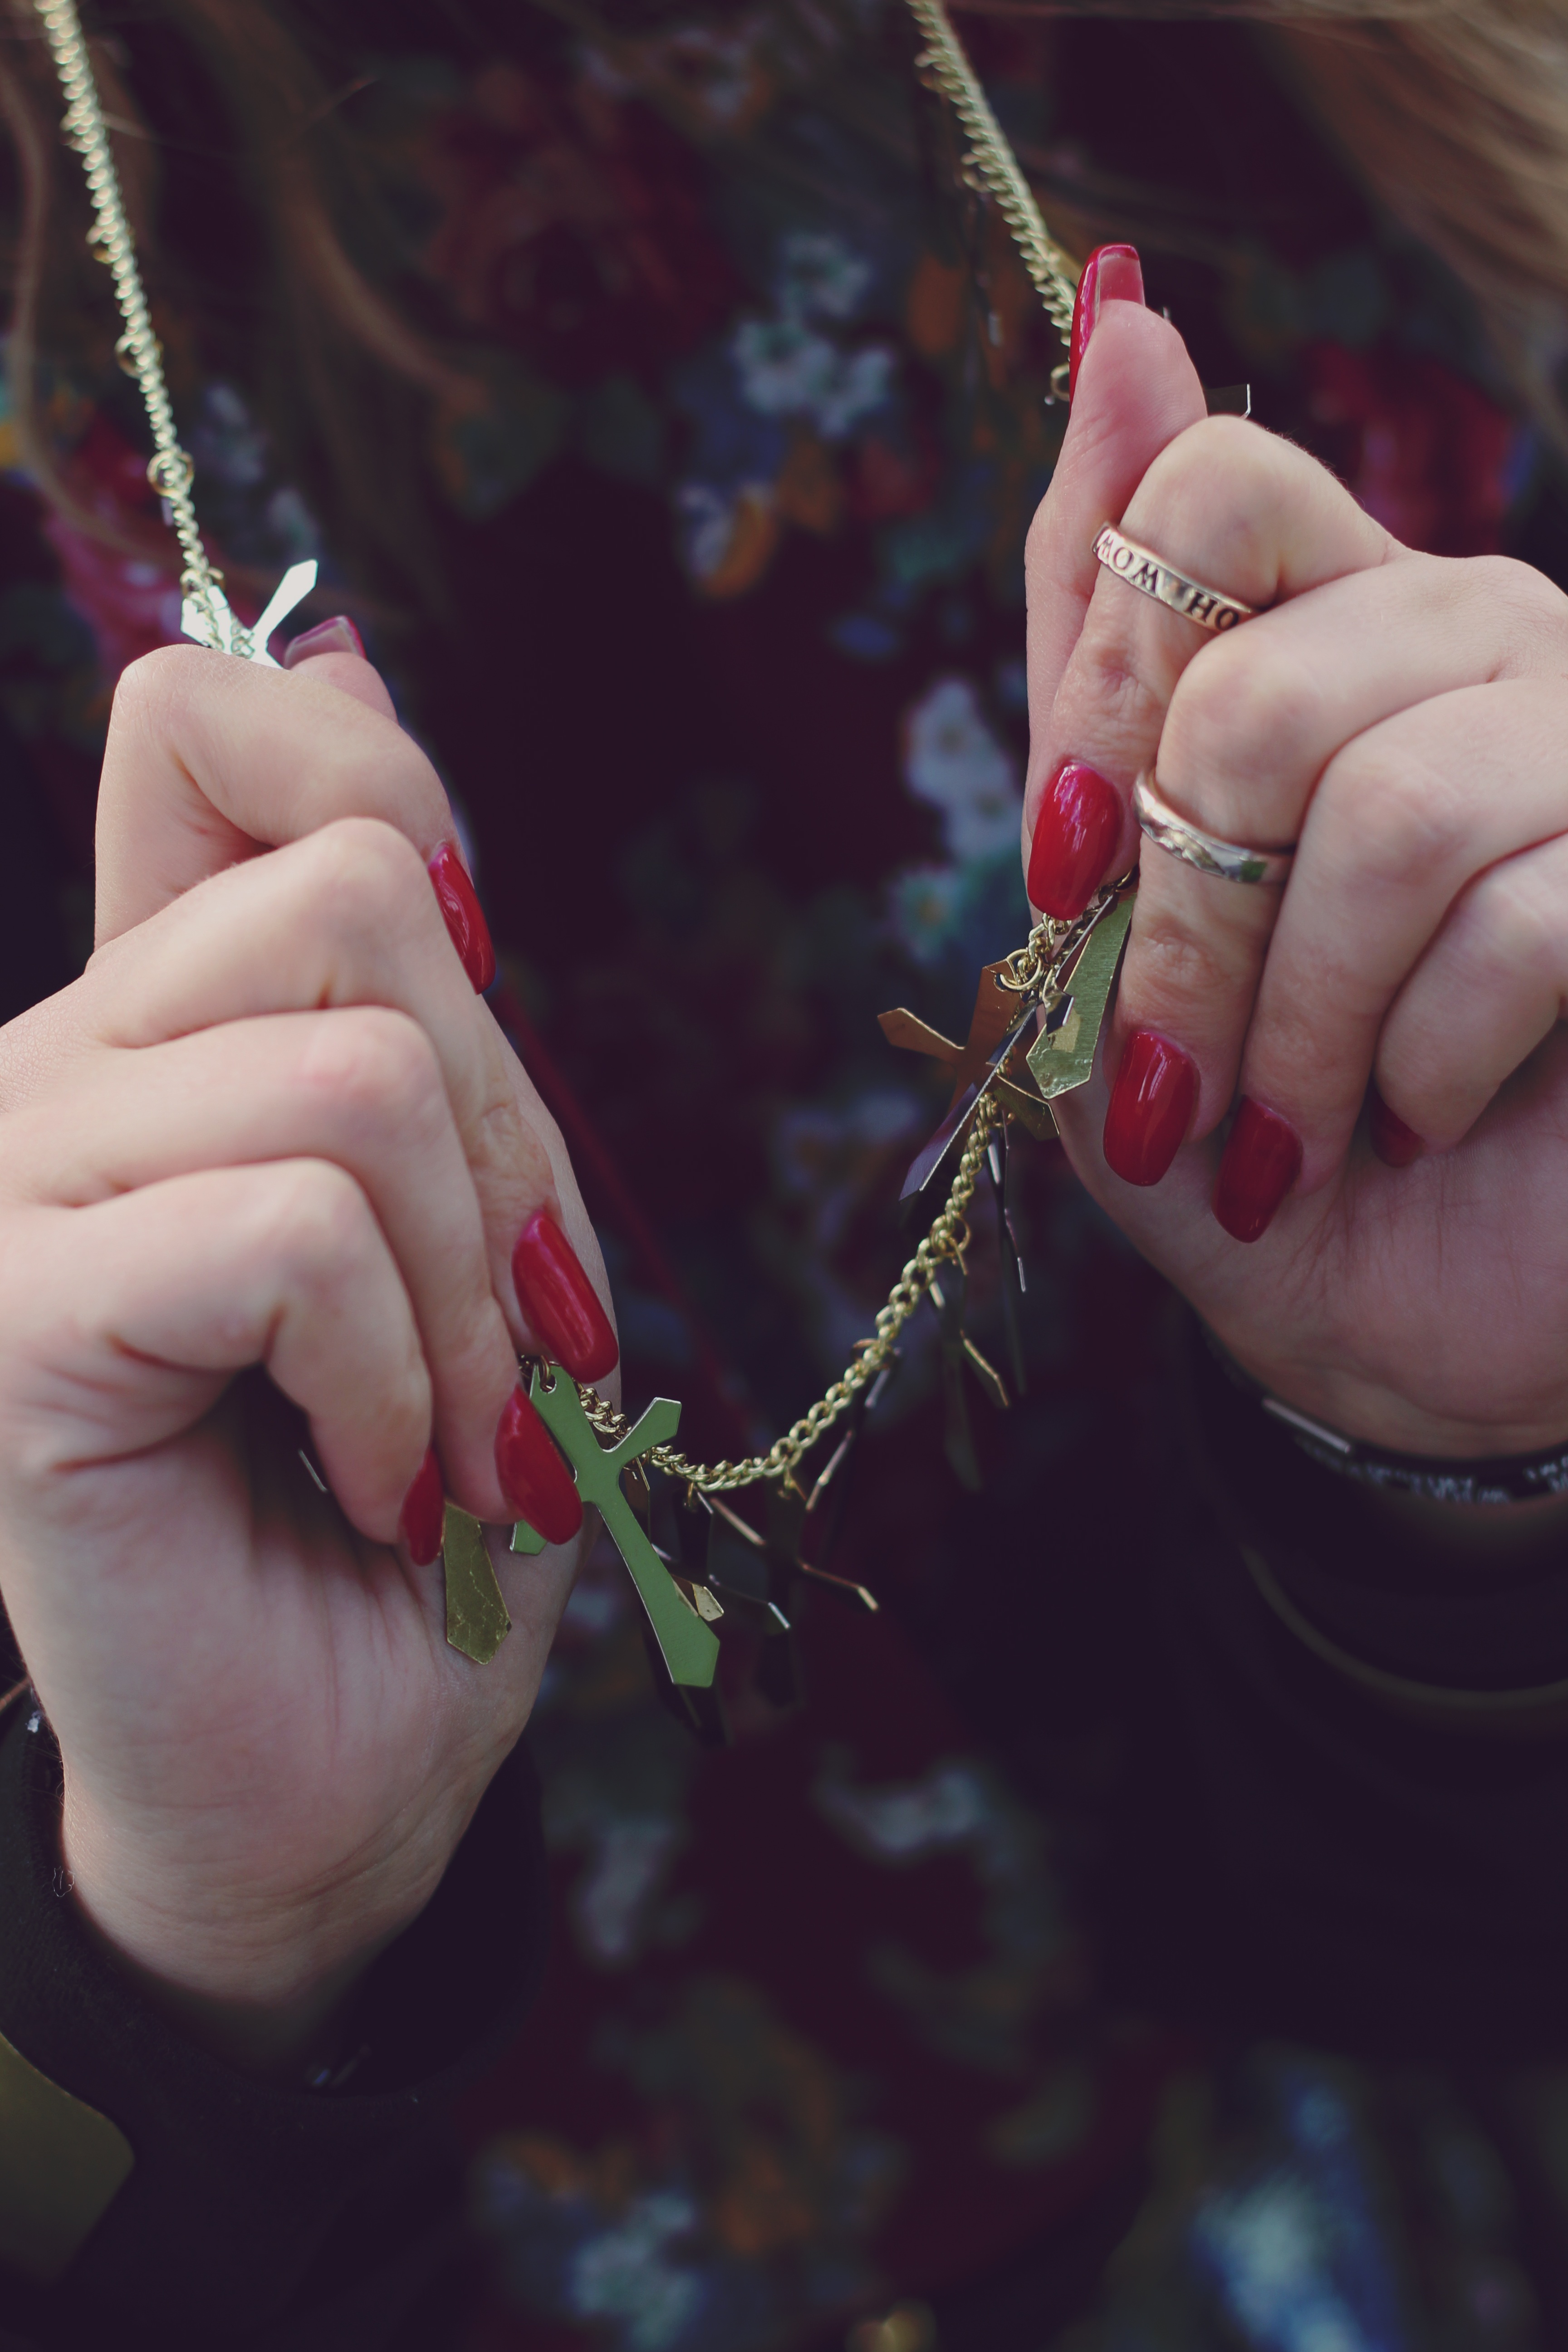
hand, plant, photography, leaf, ring, flower, finger, spring, red, produce, color, cross, jewelry, close up, jewellery, style, nails, rings, macro photography